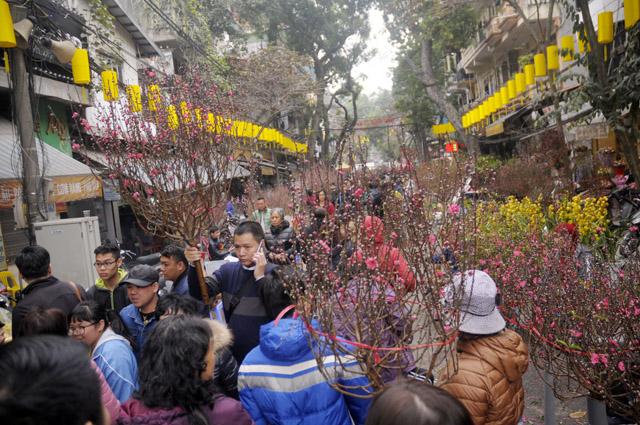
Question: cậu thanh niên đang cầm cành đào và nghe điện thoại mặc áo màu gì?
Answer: màu đen